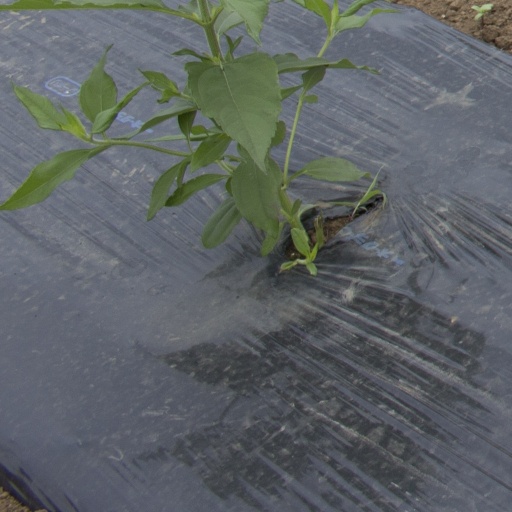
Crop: Jerusalem artichoke